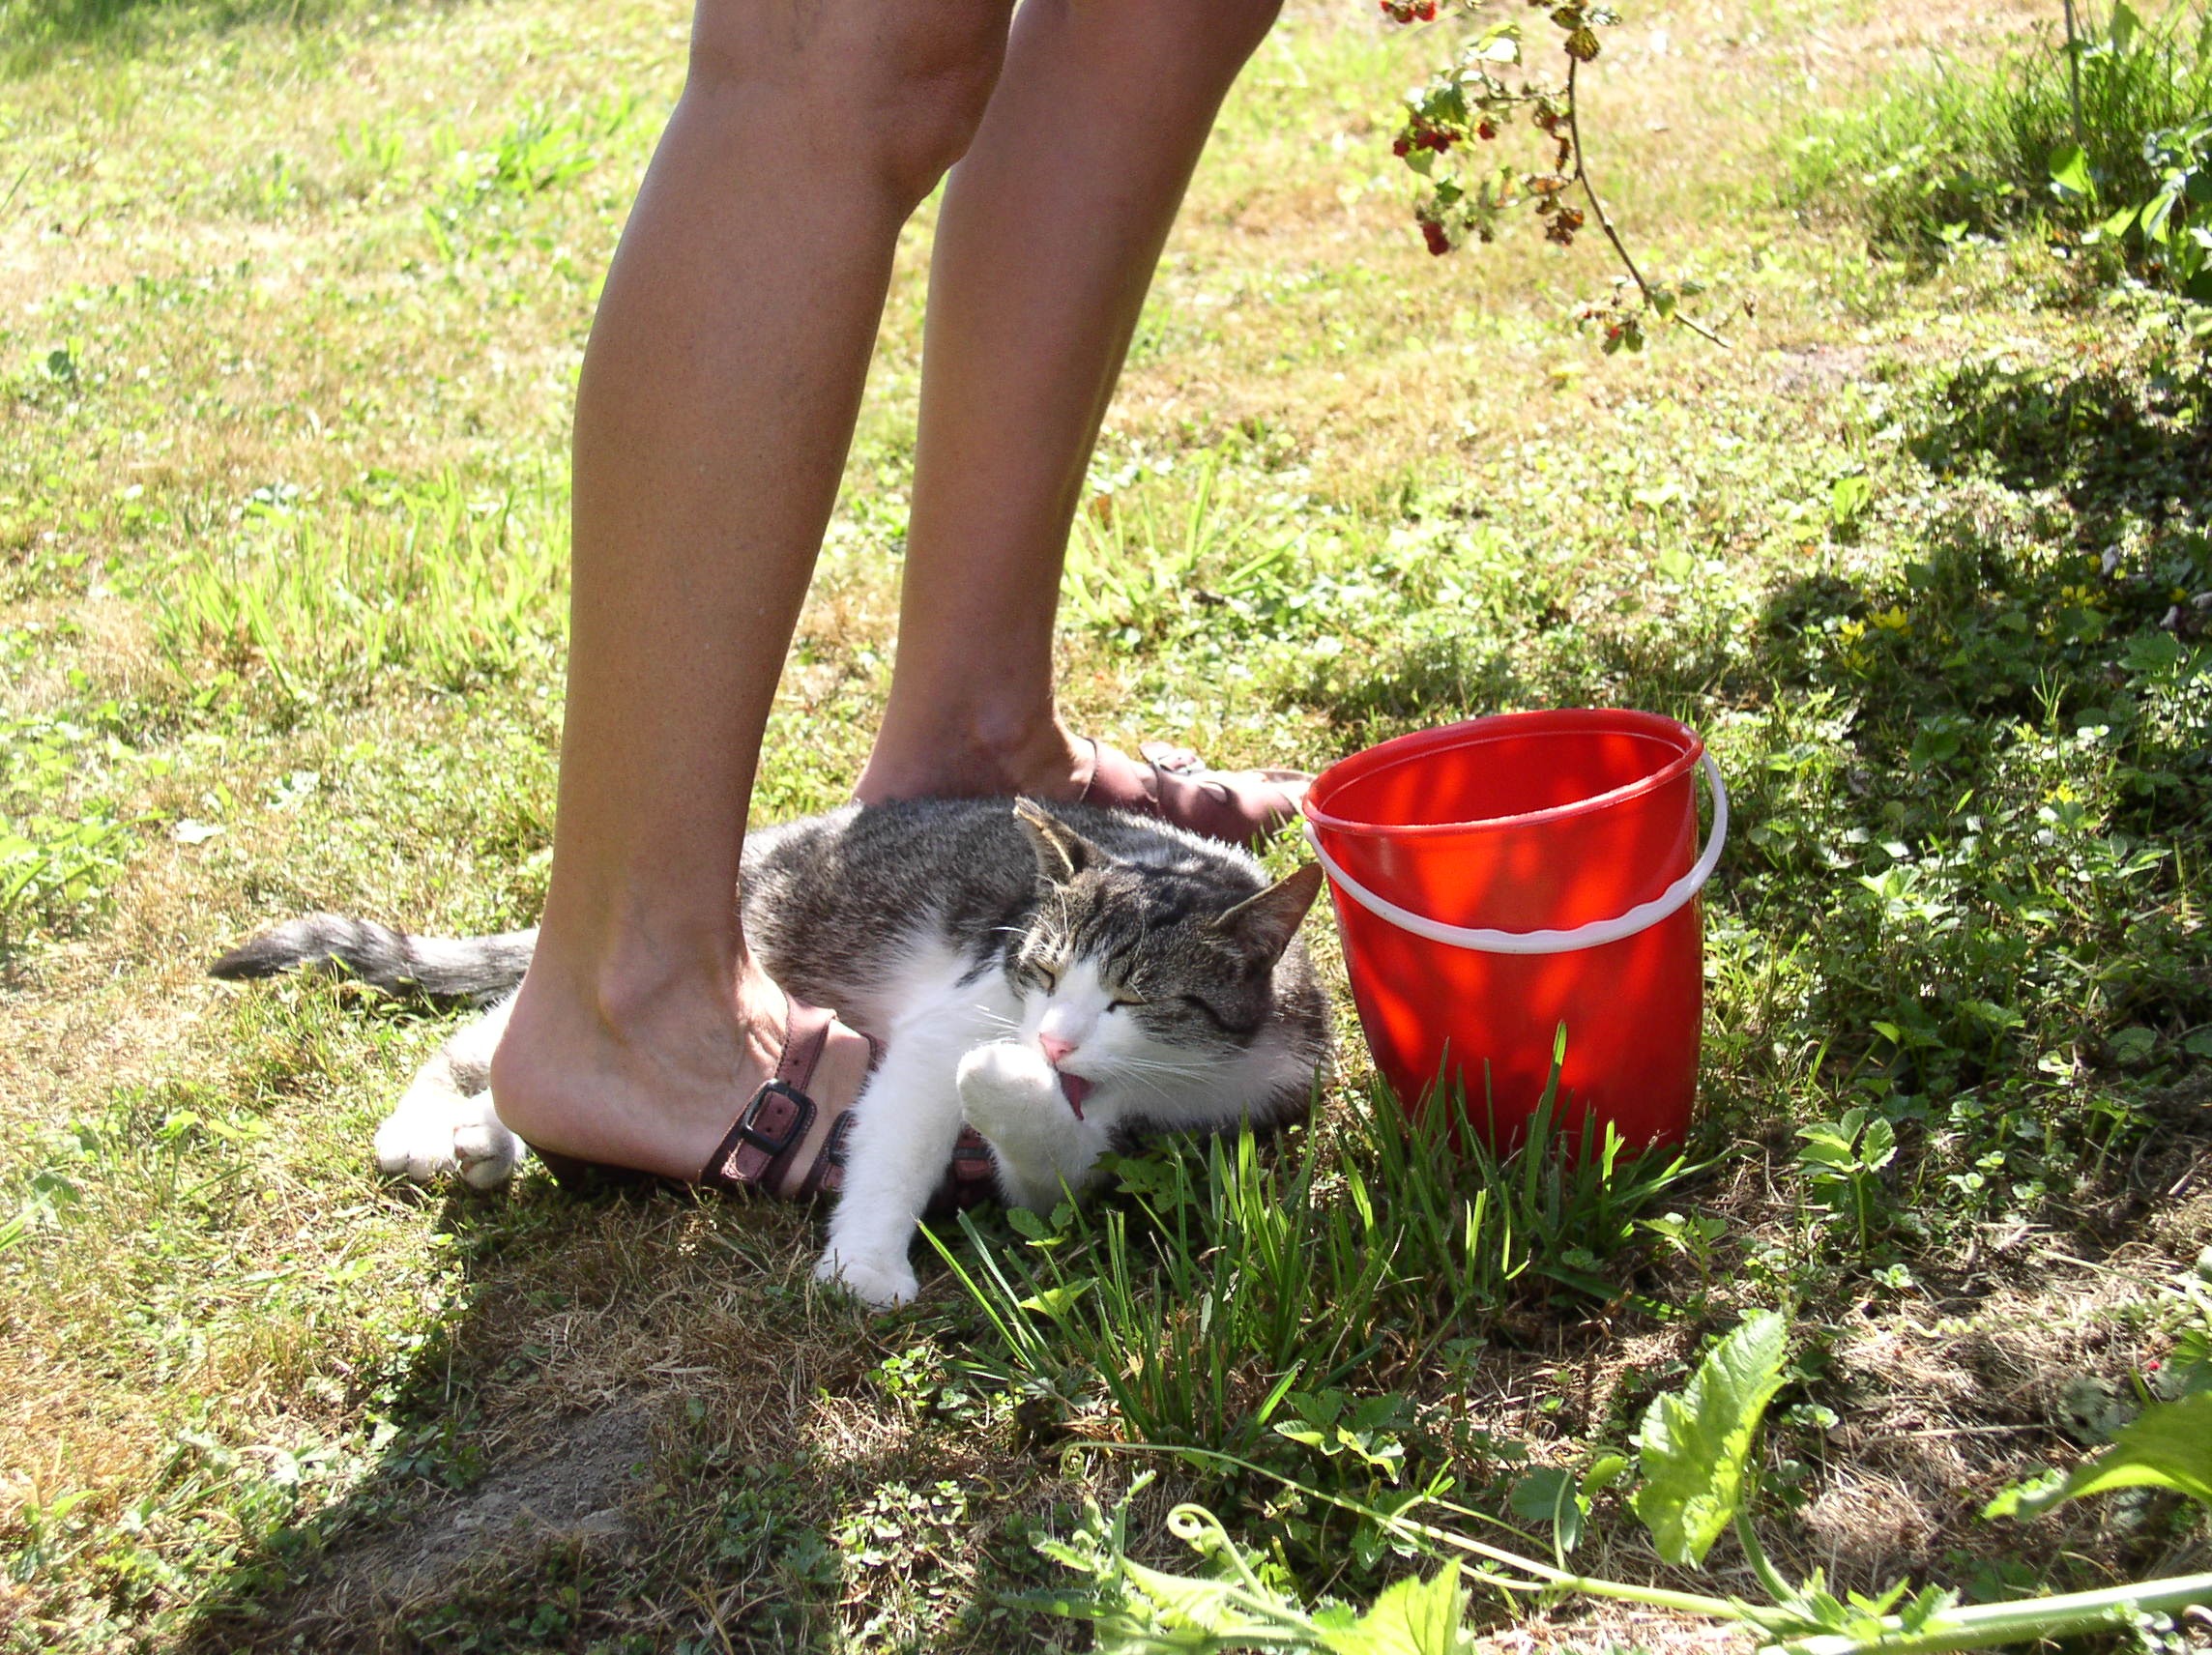
grass, cat, mammal, close, animals